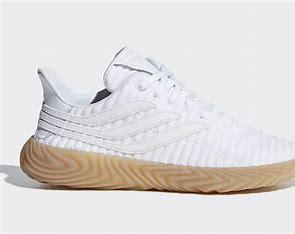
Brand: Adidas
Model: Sobakov